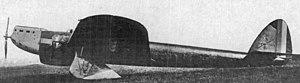
Le Bernard 80 est un avion de transport civil réalisé en France en 1930 par la Société des Avions Bernard.